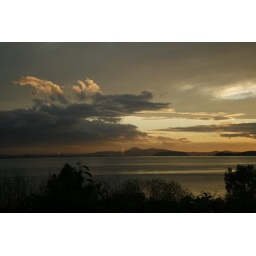
San Juan Islands in the far distance with the tops of the clouds tinged with golden highlights.